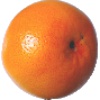
Label: Grapefruit Pink 1